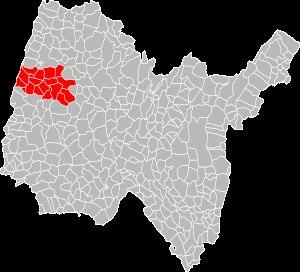
Saint-Cyr-sur-Menthon, est une commune française située dans le département de l'Ain en région Auvergne-Rhône-Alpes.